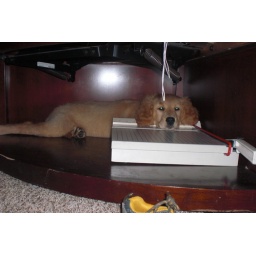
Sadie laying under the table (on a paper cutter)